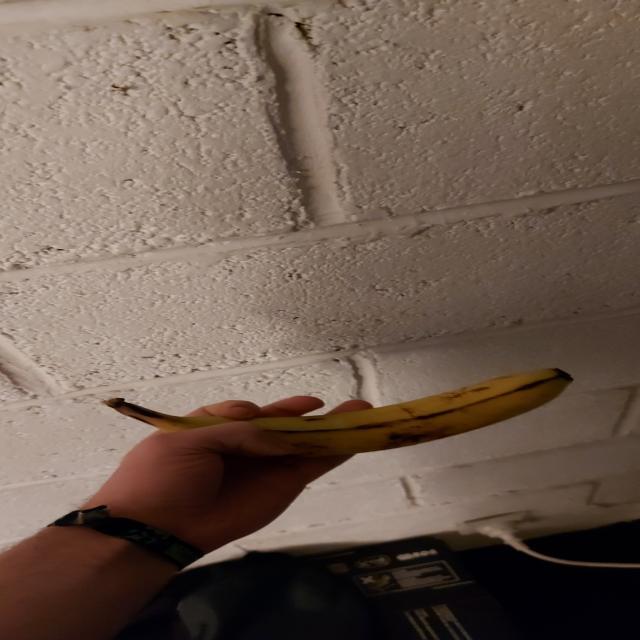
Label: bananas